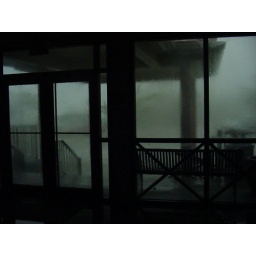
Last view from 1st floor lobby - wind was blowing water under the freakin' glass walls.